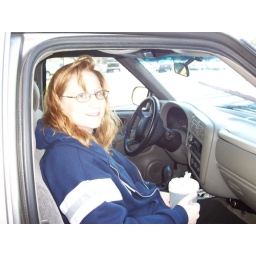
Getting in the car to go home